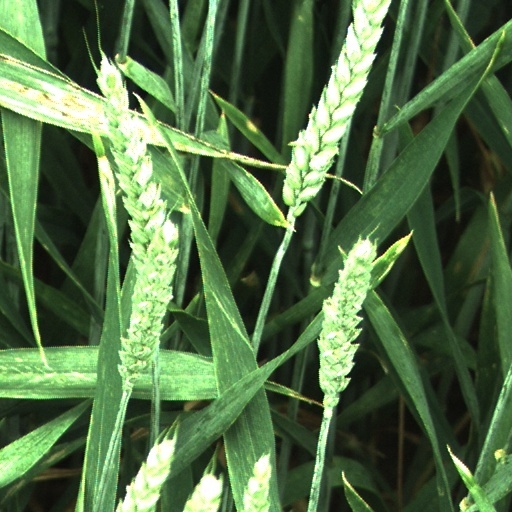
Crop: wheat